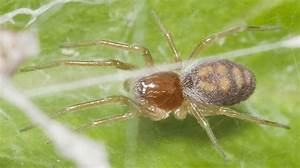
Label: ragno